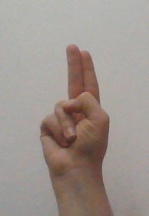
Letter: taa